Dras River

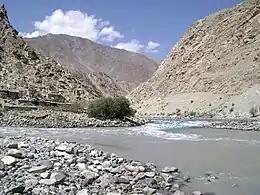
The confluence of the Dras (left) and Shingo rivers

The Shingo River joins the Dras River at Latoo near Kaksar, and doubles the flow of the river. The Shingo River originates in the Chota Deosai Plains north of Minimarg (Astore District, Gilgit-Baltistan) and flows east.